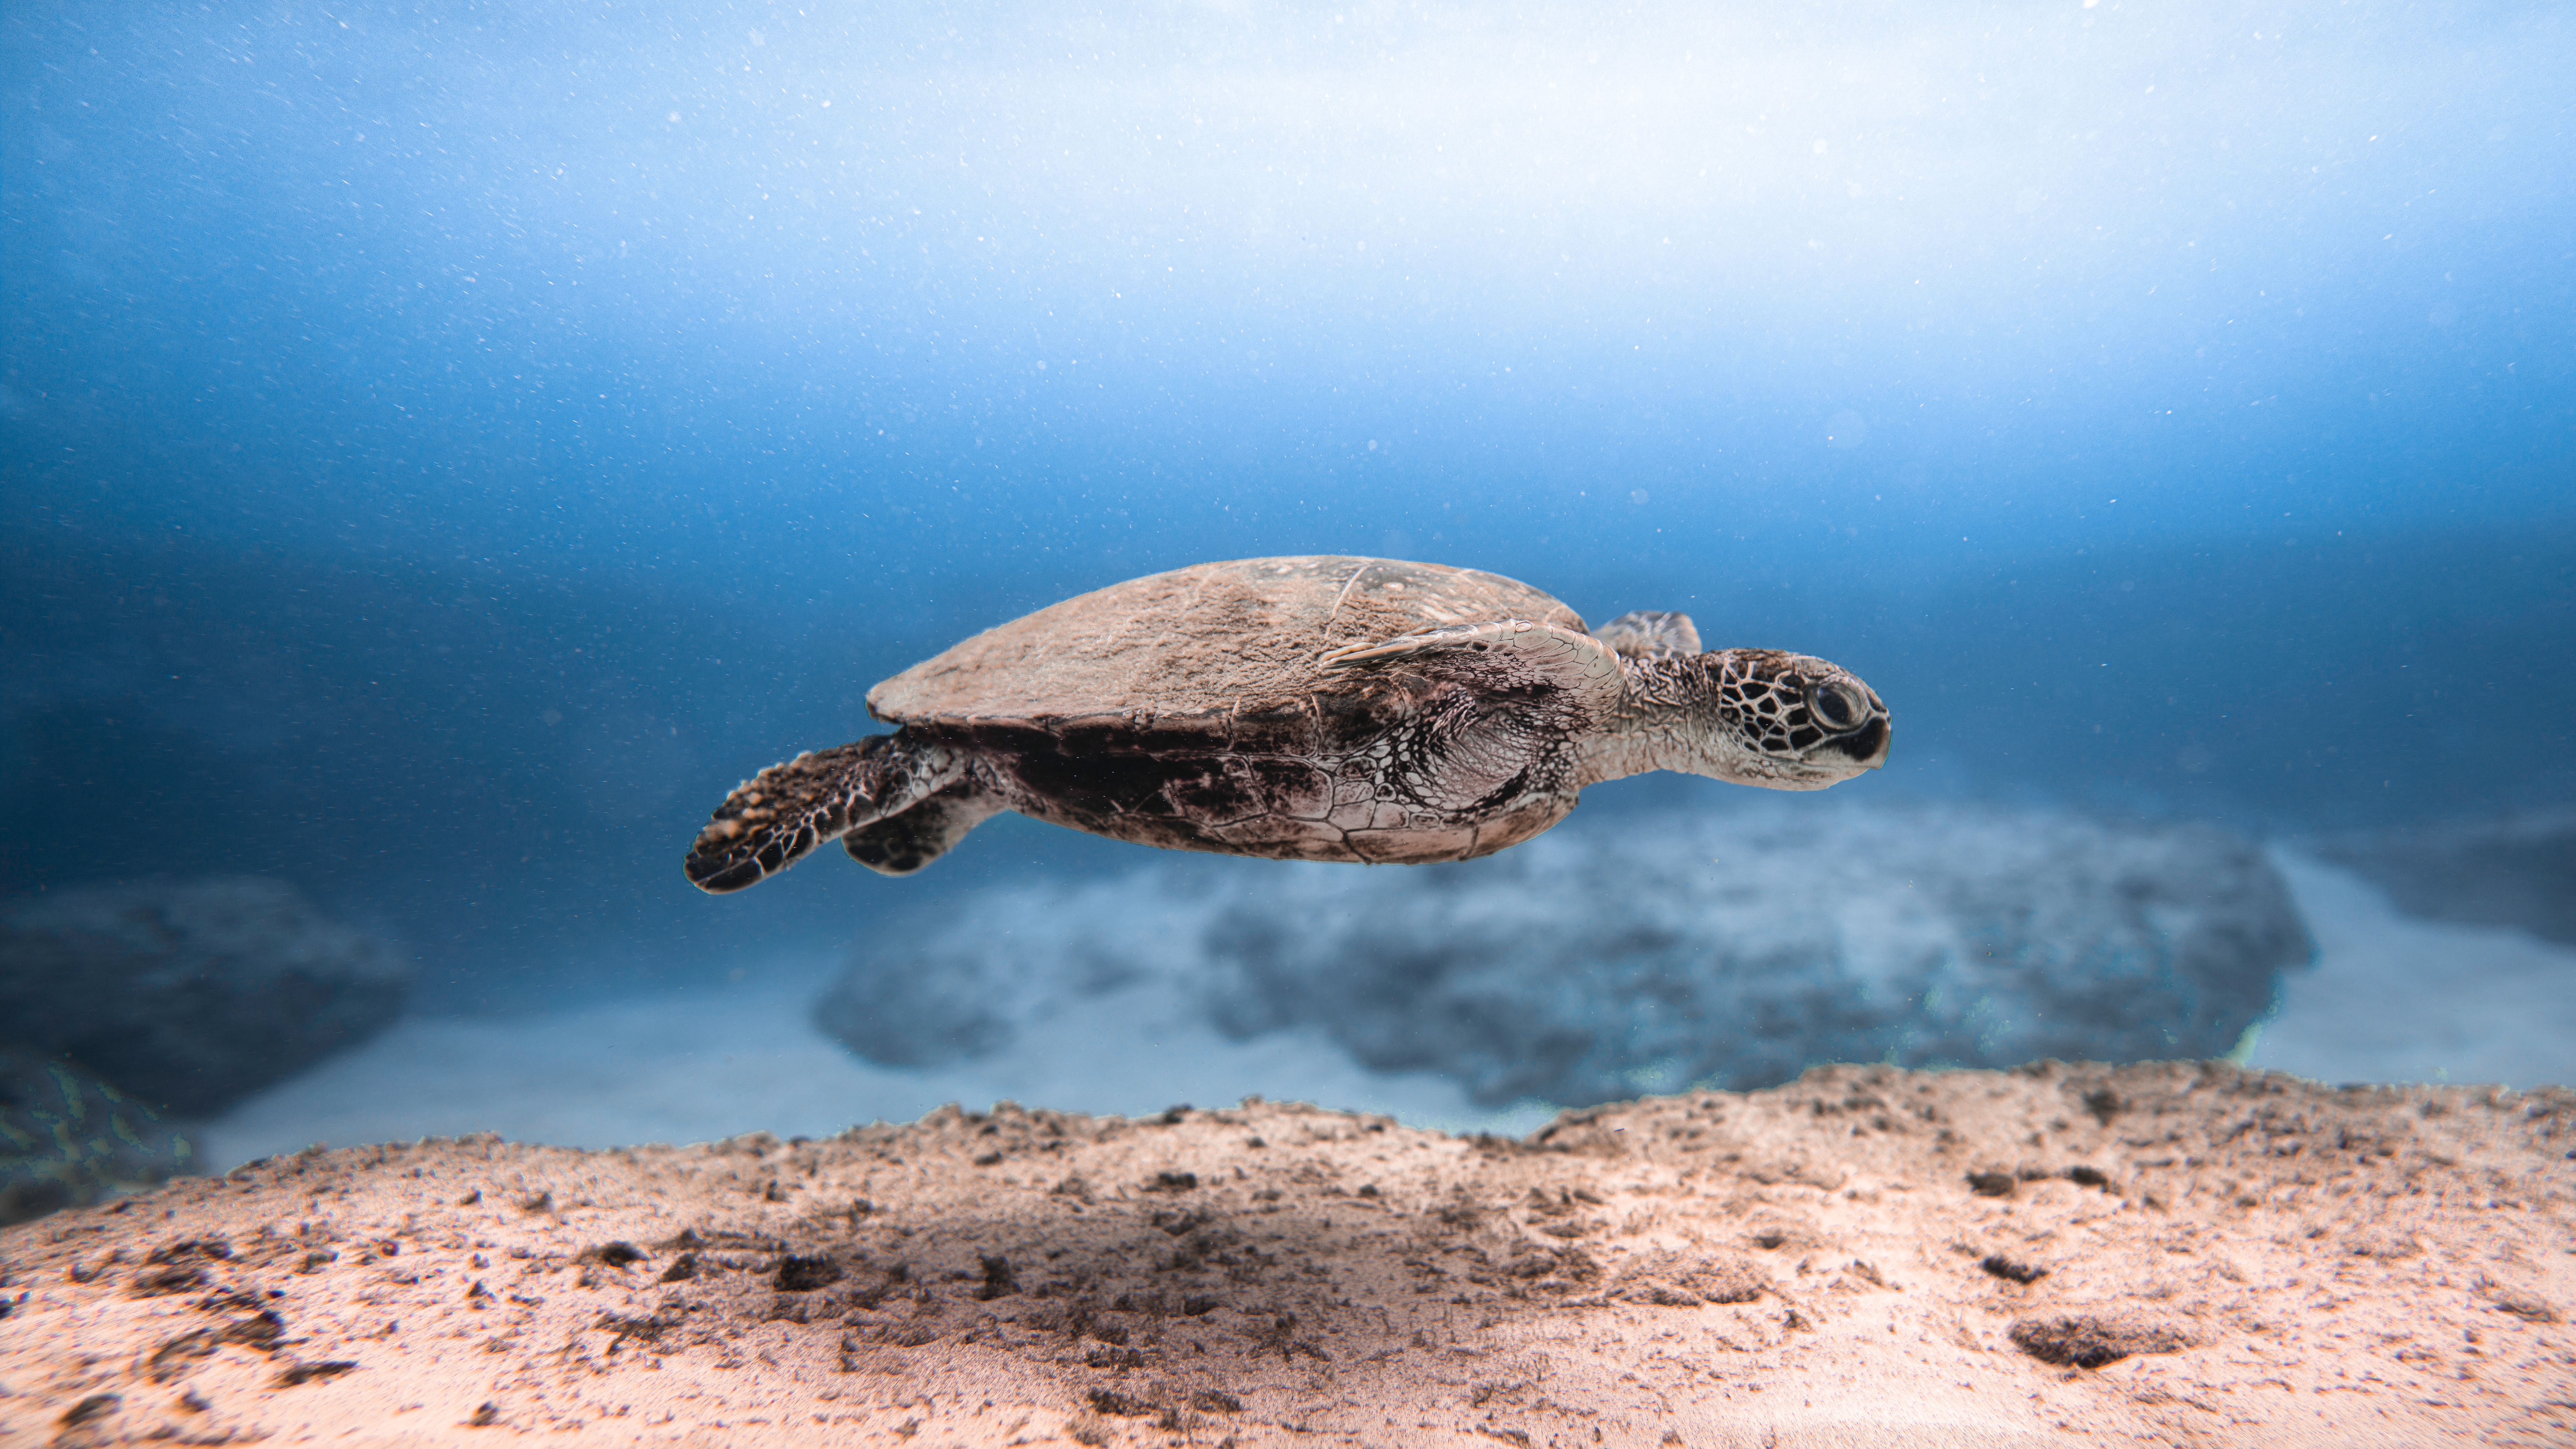
animals, water, sky, underwater, turtle, reptile, organism, mammal, marine biology, loggerhead sea turtle, body of water, terrestrial animal, tortoise, cloud, Hawksbill sea turtle, landscape, sea turtle, kemp's ridley sea turtle, Chelonoidis, marine mammal, Pond turtle, wildlife, reef, rock, Olive ridley sea turtle, ocean, soil, green sea turtle, fin, sea